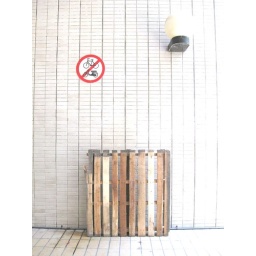
This large wooden frame lean quietly against the wall of one of the busiest food center in town.